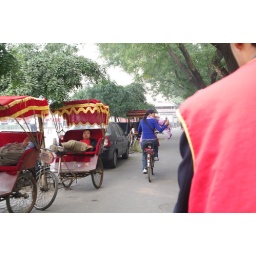
The lady in blue on the bike was stalking Cindy!